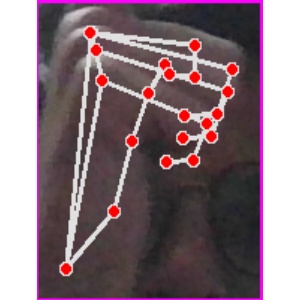
अक्षर: ट